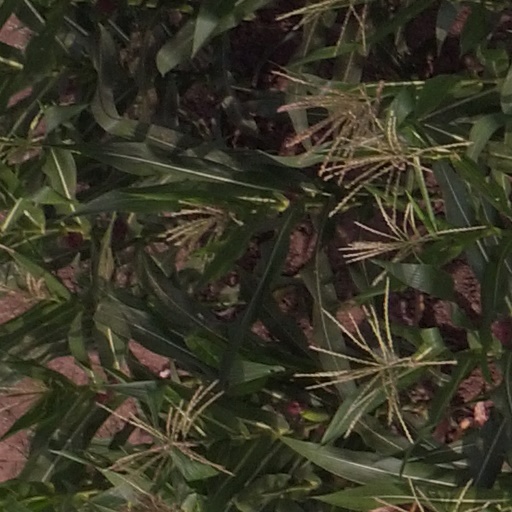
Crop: maize; corn